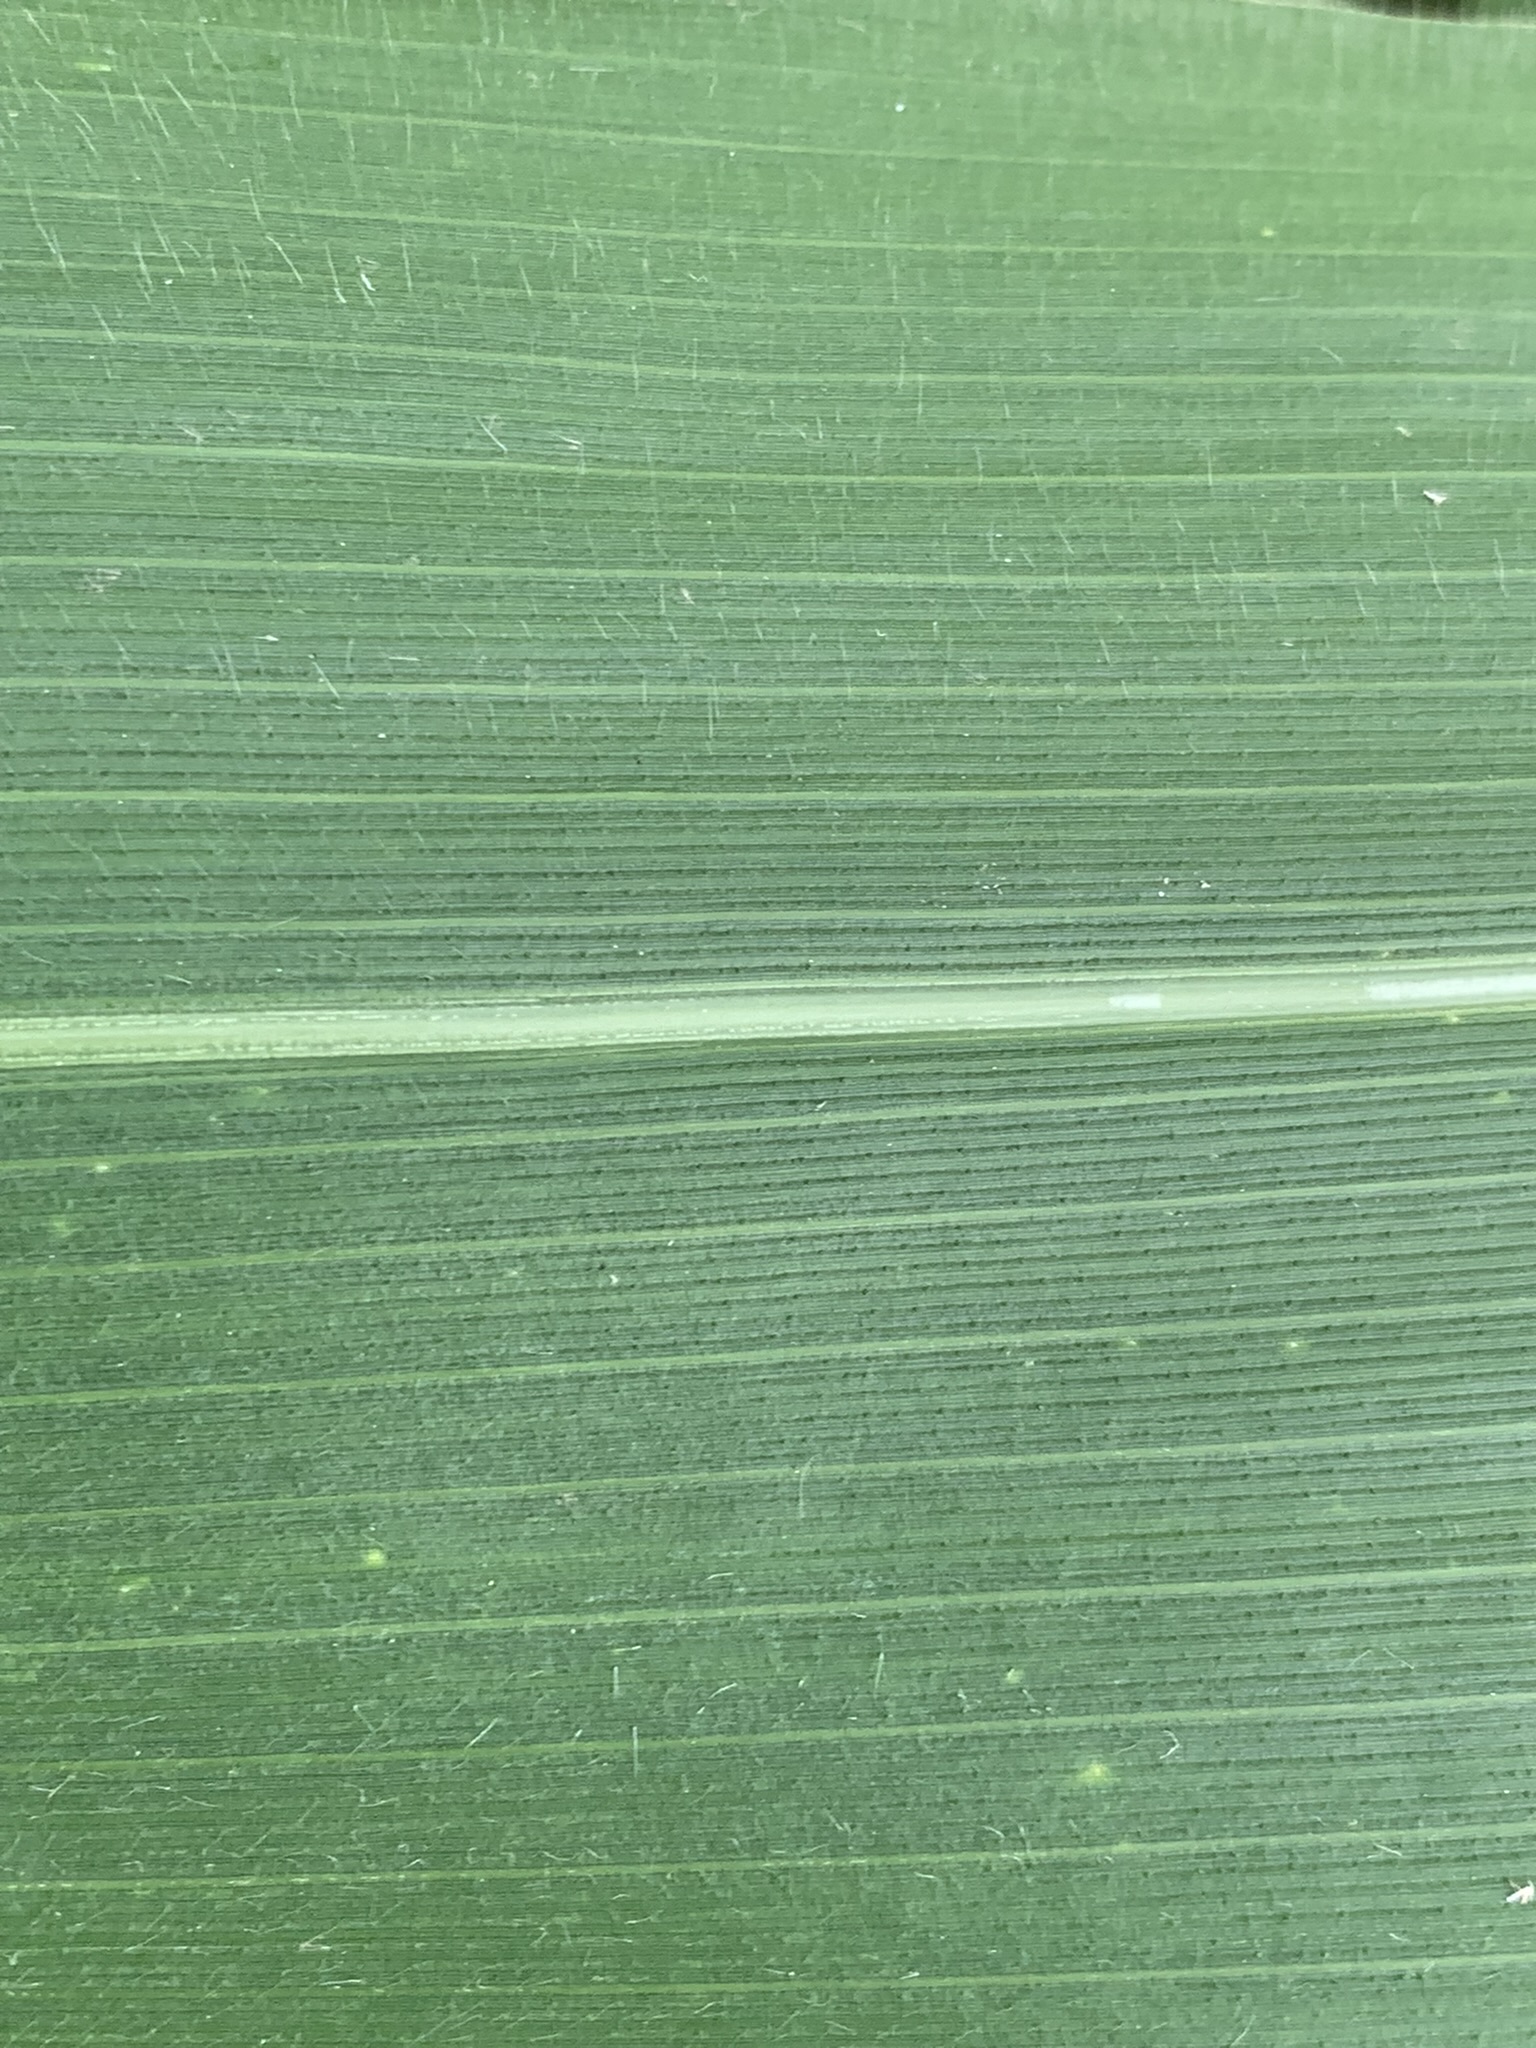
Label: Healthy